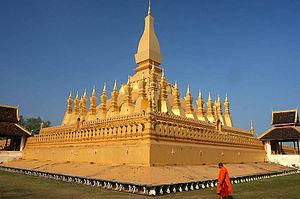
Le Pha That Luang est un monument bouddhique situé à Vientiane, capitale du Laos. Monument le plus sacré du pays, il est censé contenir un cheveu de Bouddha. Il figure sur les armoiries du Laos et ses billets de banque.
Cet article recense les sites inscrits au patrimoine mondial au Laos.